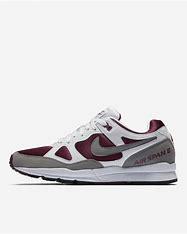
Brand: Nike
Model: Air Span Ii